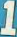
Number: 1